Geography of Australia

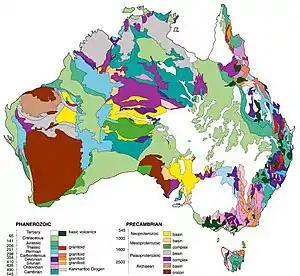
Basic geological units of Australia

Australia is situated on the lowest, flattest, and oldest continental landmass on Earth. Most of Australia's topography is a result of prolonged erosion by wind and water, and its shape is the product of tectonic Earth movements and long-term changes in sea level. These geological forces such as the tectonic uplift of mountain ranges and clashes between tectonic plates occurred mainly in its early prehistory, when it was still a part of Gondwana. The Gondwana landmass began to break up about 165 million years ago; however, the Australian plate took a long time to separate. In fact, it was, along with the Antarctic plate, the last major continental plates of Gondwana to separate, 45 million years ago. During the Pleistocene (2.6 million to 11,700 years ago), Australia conformed Sahul, a paleocontinent made up of the present-day landmasses of Australia and New Guinea and the land bridges (which were composed of nearby emergent sea basins) that connected them.